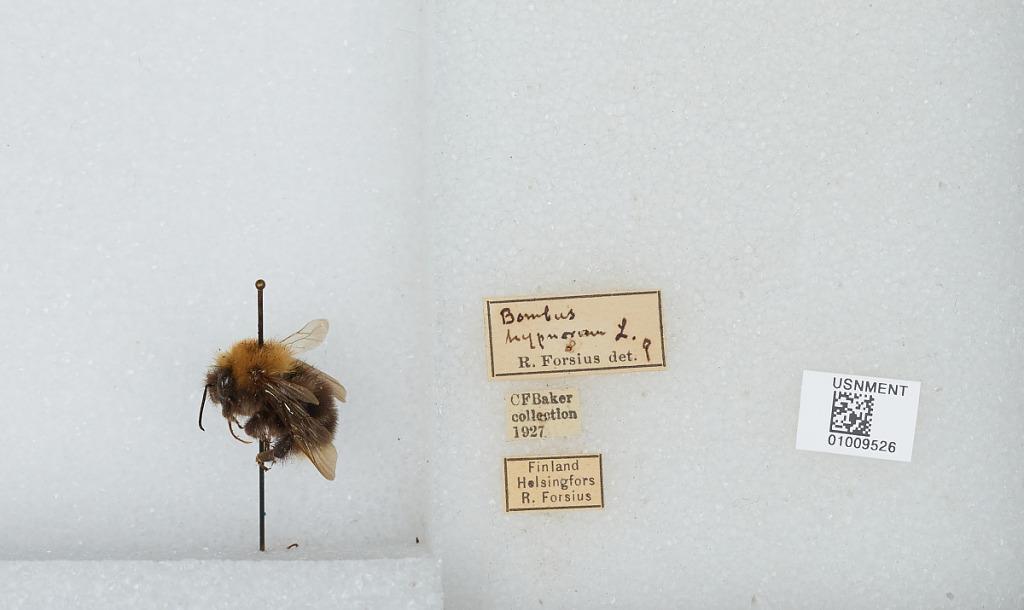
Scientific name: Bombus (Pyrobombus) hypnorum hypnorum (Linnaeus)
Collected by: R. Forsius
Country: Finland
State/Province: Uusimaa
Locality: Helsinki
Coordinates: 60.1708, 24.9375
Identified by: Forsius, R.